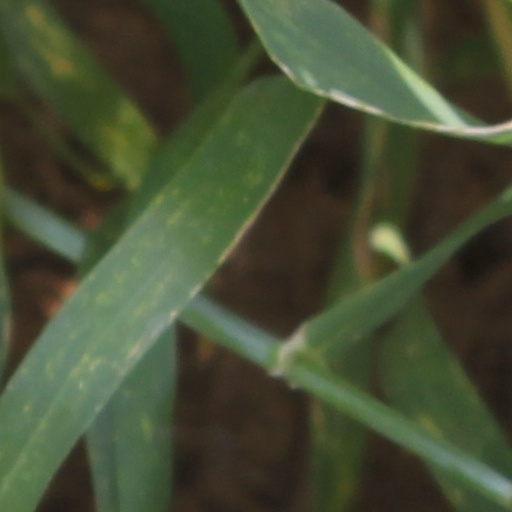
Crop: wheat